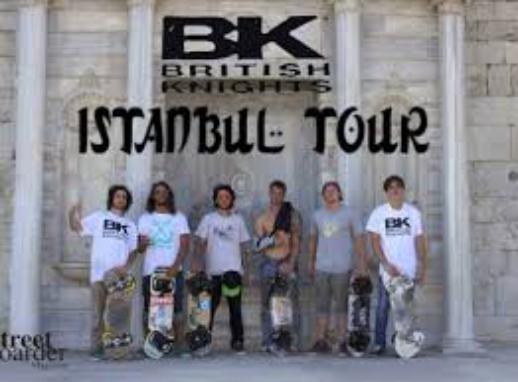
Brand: British Knights
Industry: Clothes